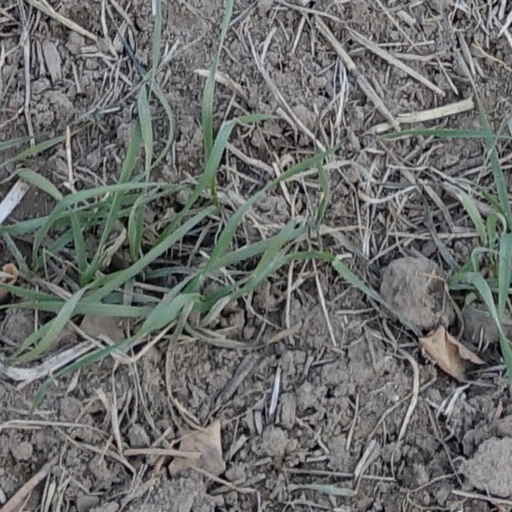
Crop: wheat